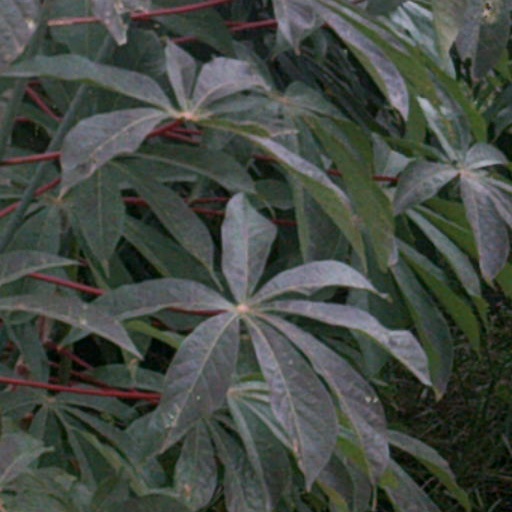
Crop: cassava